Man in the Moon

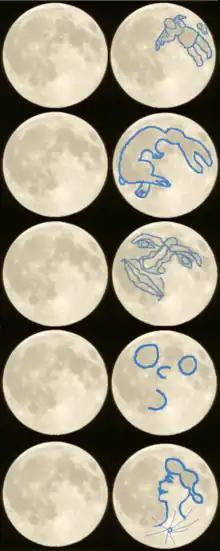
Different patterns identified in the appearance of the Near side of the Moon, among them the Man in the Moon and the Moon rabbit

John Lyly says in the prologue to his "Endymion" (1591), ""There liveth none under the sunne, that knows what to make of the man in the moone.""